Honda CBR600RR

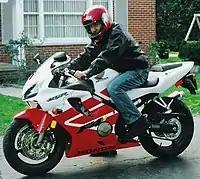
Honda CBR600F4i (Predecessor)

The 2003 CBR600RR was based on technologies used in the Honda RC211V MotoGP bike, and was given a similar appearance. It was the first Honda to use Unit Pro-Link rear suspension, a variant on the single rear shock absorber with the upper mount connected to the rear swingarm subframe to help isolate undesirable forces transmitted to the steering head. It also was the first to use Honda's Dual Stage Fuel Injection (PGM-DSFI): both were taken directly from the RC211V. Honda said that the use of its new 'Hollow Fine Die Cast' frame technology, in which sand casting molds were given a ceramic interior coating, made it possible to reduce the thickness of the five-piece aluminum frame from 3.5 mm to 2.5 mm.